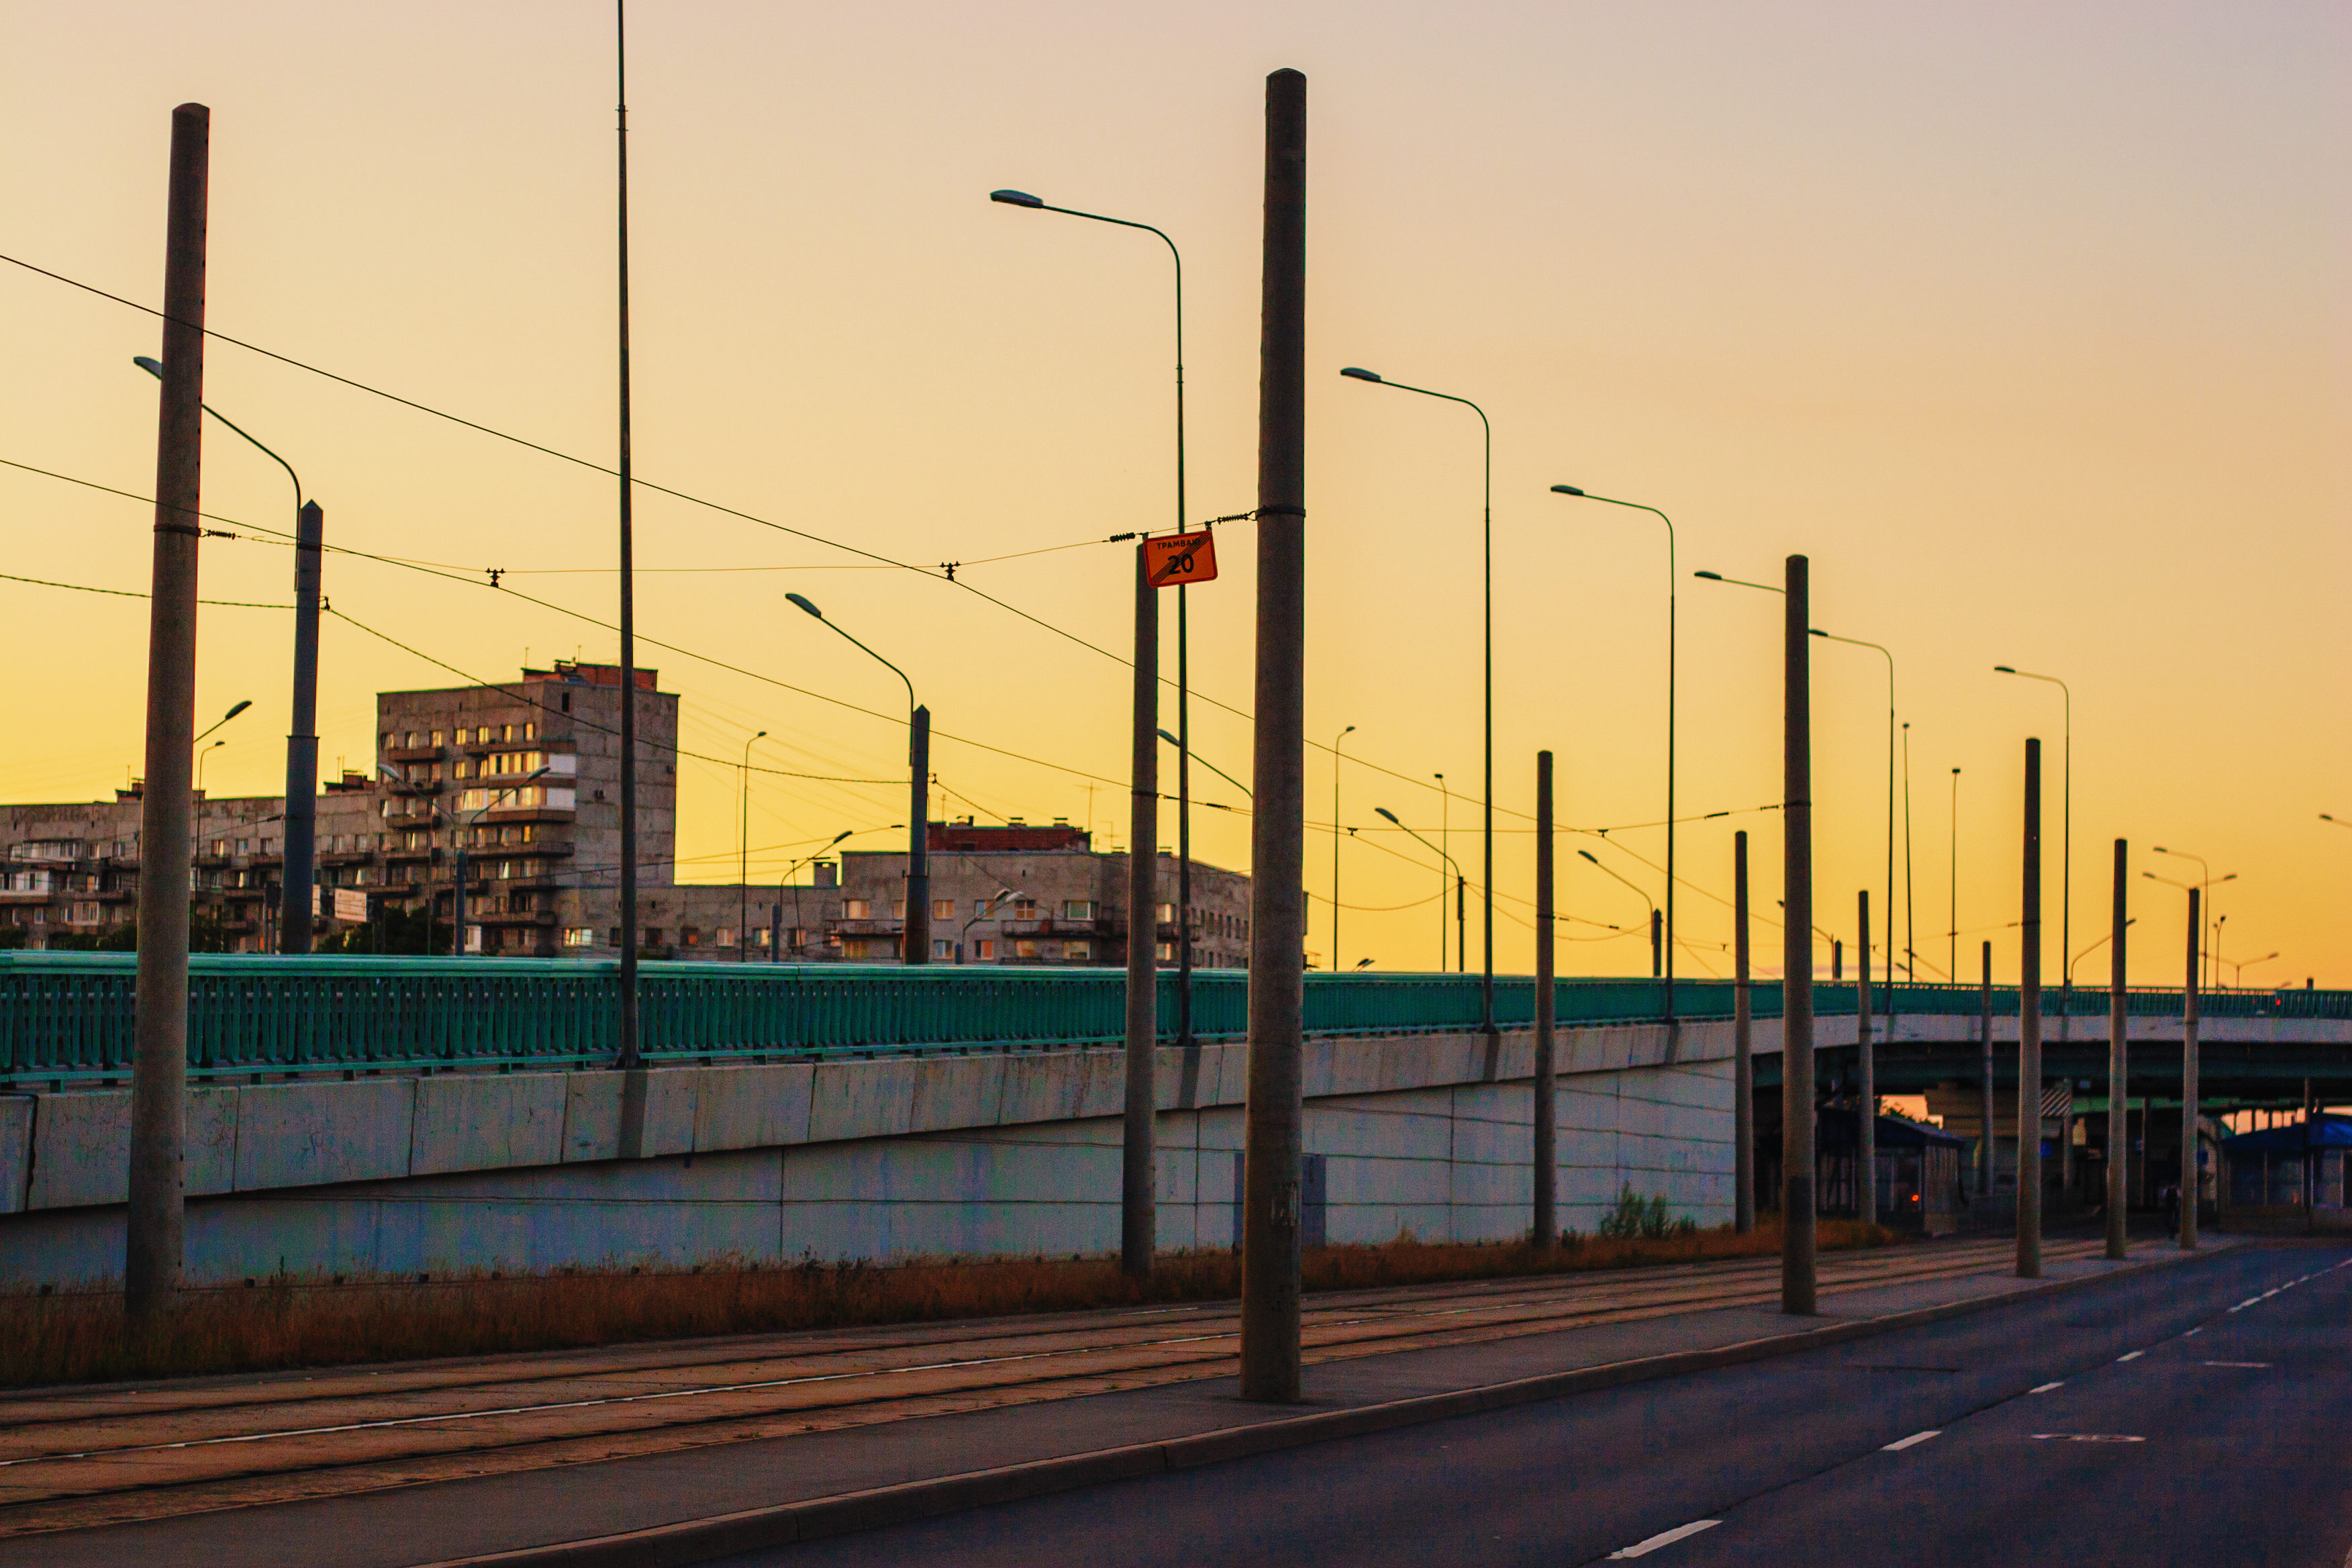
images, sky, street light, afterglow, road surface, building, electricity, dusk, asphalt, sunset, cloud, mode of transport, sunlight, body of water, sunrise, fence, horizon, residential area, track, bridge, landmark, road, city, cityscape, metropolitan area, metropolis, public utility, human settlement, reflection, rolling, highway, street, lane, winter, light fixture, landscape, overpass, evening, nonbuilding structure, suburb, railway, ocean, tower block, freeway, skyline, dawn, walkway, sea, night, wire, signaling device, overhead power line, downtown, guard rail, transport, electrical supply, traffic